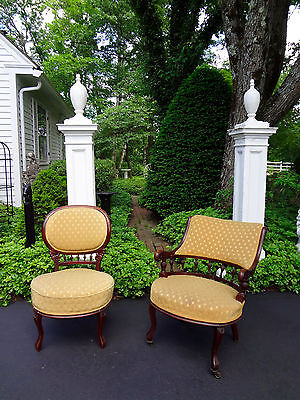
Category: chair